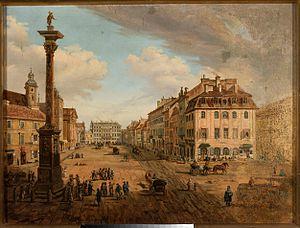
Frédéric François Chopin est un compositeur et pianiste virtuose d'ascendance franco-polonaise, né en 1810 à Żelazowa Wola, sur le territoire du duché de Varsovie, et mort en 1849 à Paris.